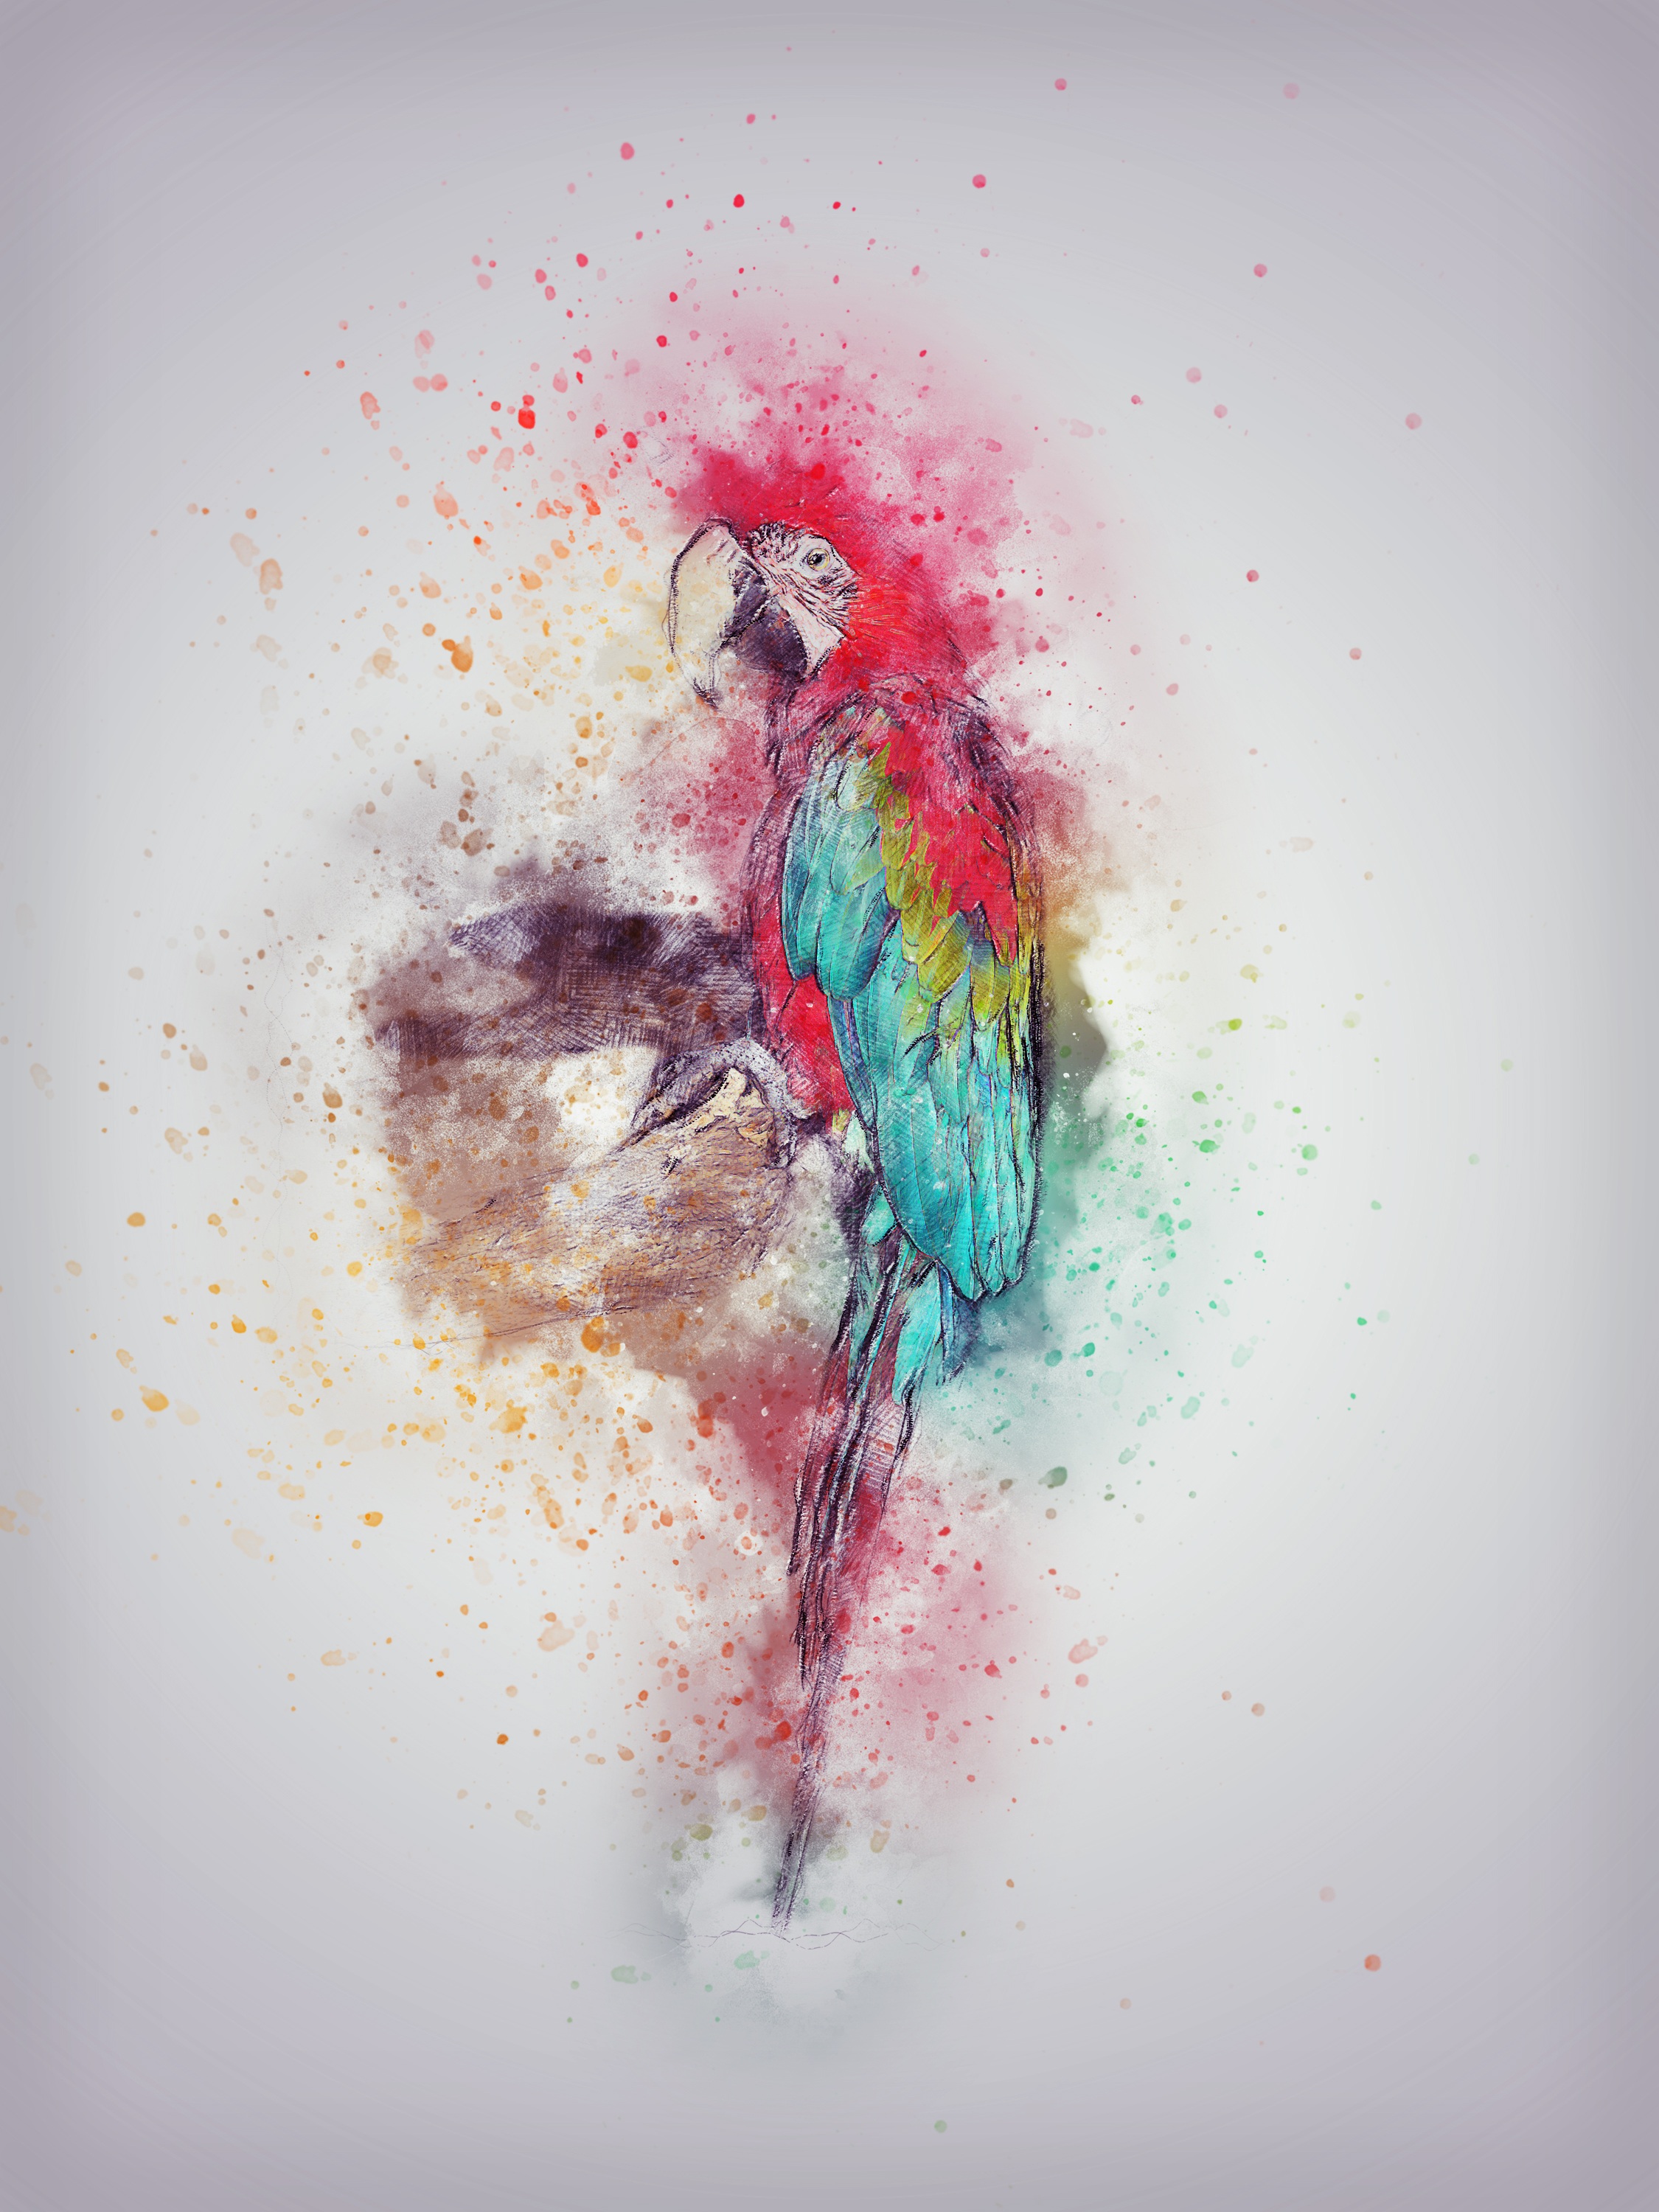
bird, abstract, vintage, red, color, artistic, paint, painting, art, sketch, drawing, illustration, design, parrot, organ, shape, modern art, watercolor paint, feathering, acrylic paint, figure drawing